Avro Canada VZ-9 Avrocar

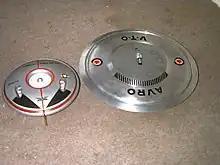
Avro company models of the Y-2 (right) and the Avrocar (left)

In late 1953, a group of U.S. defence experts visited Avro Canada to view the new CF-100 fighter jet. Somewhere along the way, Frost co-opted the tour and rerouted it to the Special Projects area where he proceeded to show off the Project Y mock-up and models and drawings (some never before seen by senior company officials) for a completely circular disk-shaped aircraft known as "Project Y-2". The USAF agreed to take over funding for Frost's Special Projects Group, and a contract for US$750,000 followed in 1955. By 1956, Avro management was interested enough to commit $2.5 million to build a "private venture" prototype. In March 1957, the Air Force added additional funding, and the aircraft became Weapons System 606A.